Havana (Windhoek suburb)

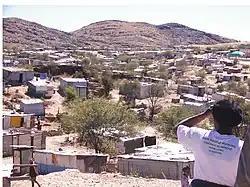
Havana informal settlement

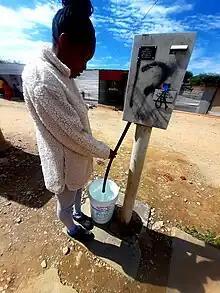
Drinking water supply

Havana is a suburb of Windhoek, the capital of Namibia. It is one of the most impoverished informal settlements in Windhoek. Havana is located northwest of Windhoek, in the Khomas region. It was named after the capital city of Cuba. It was established about two decades ago when the City of Windhoek experienced a high rate of urbanisation due to many people travelling to the capital city for a better way of living and for employment purposes.